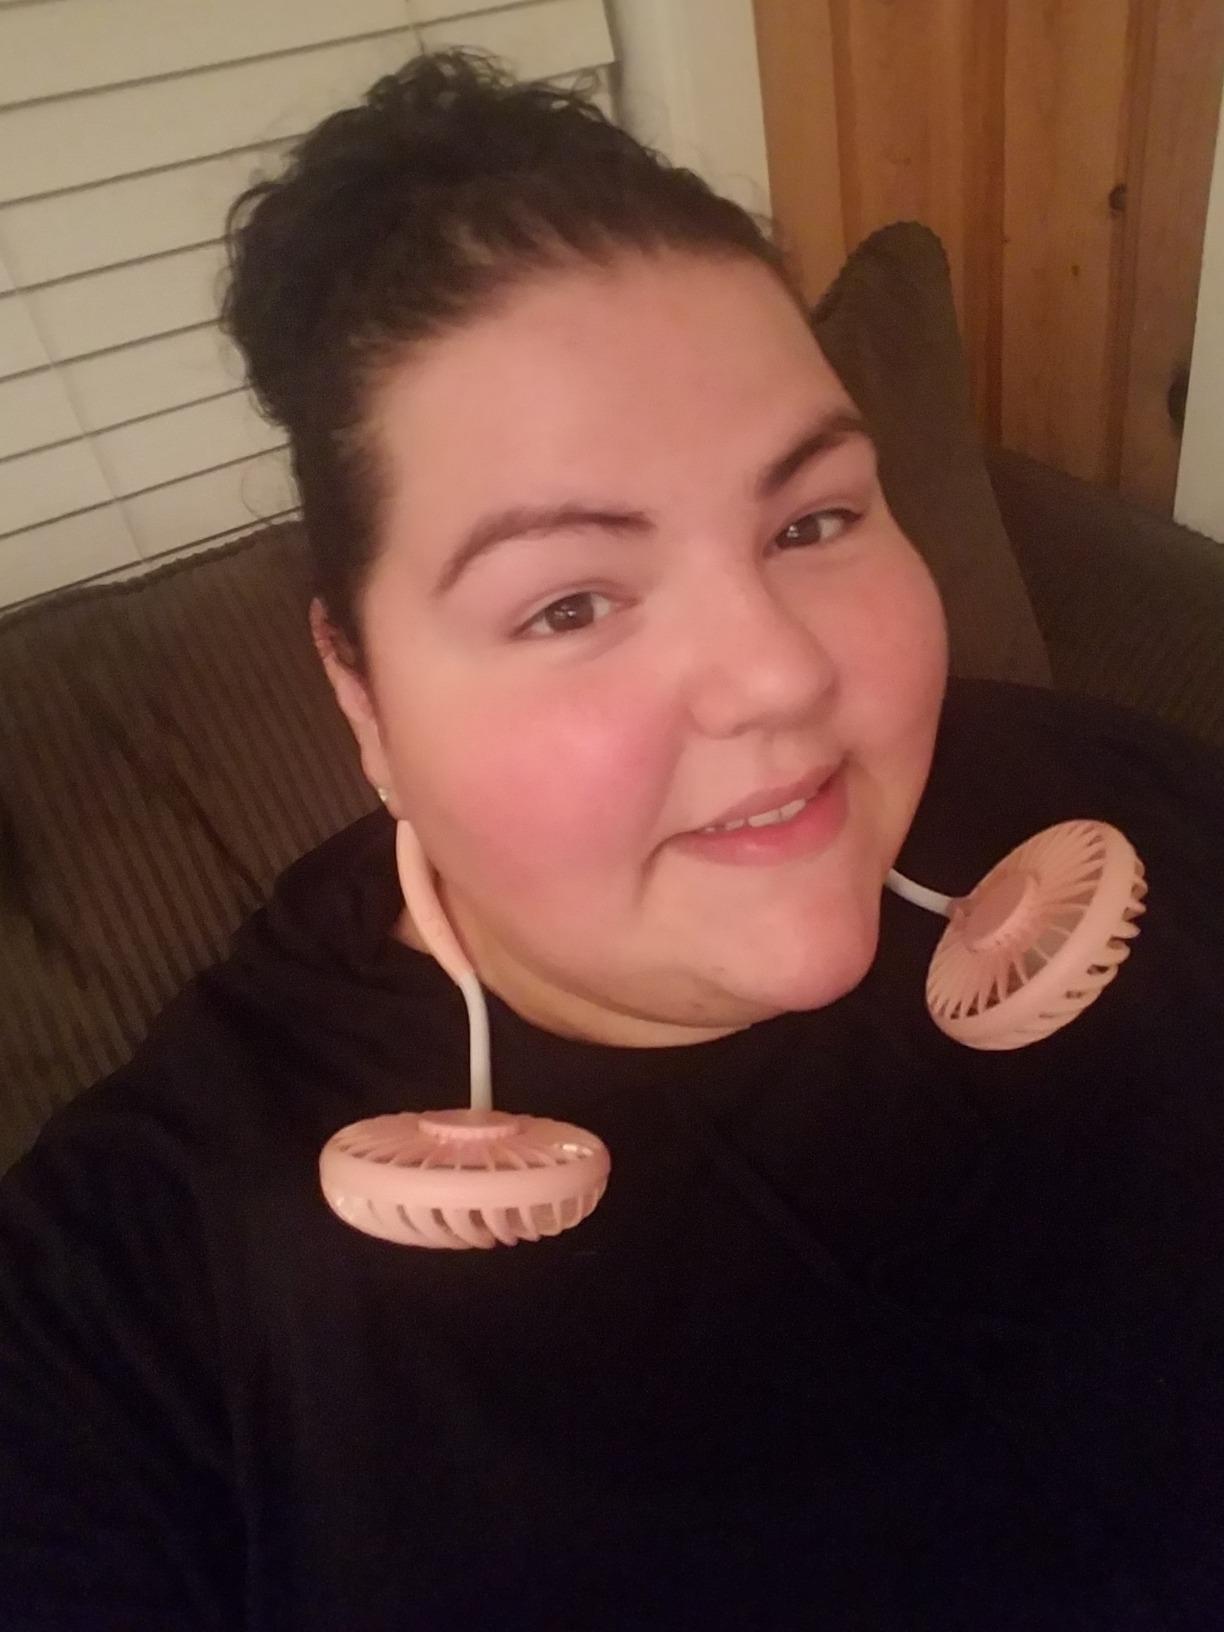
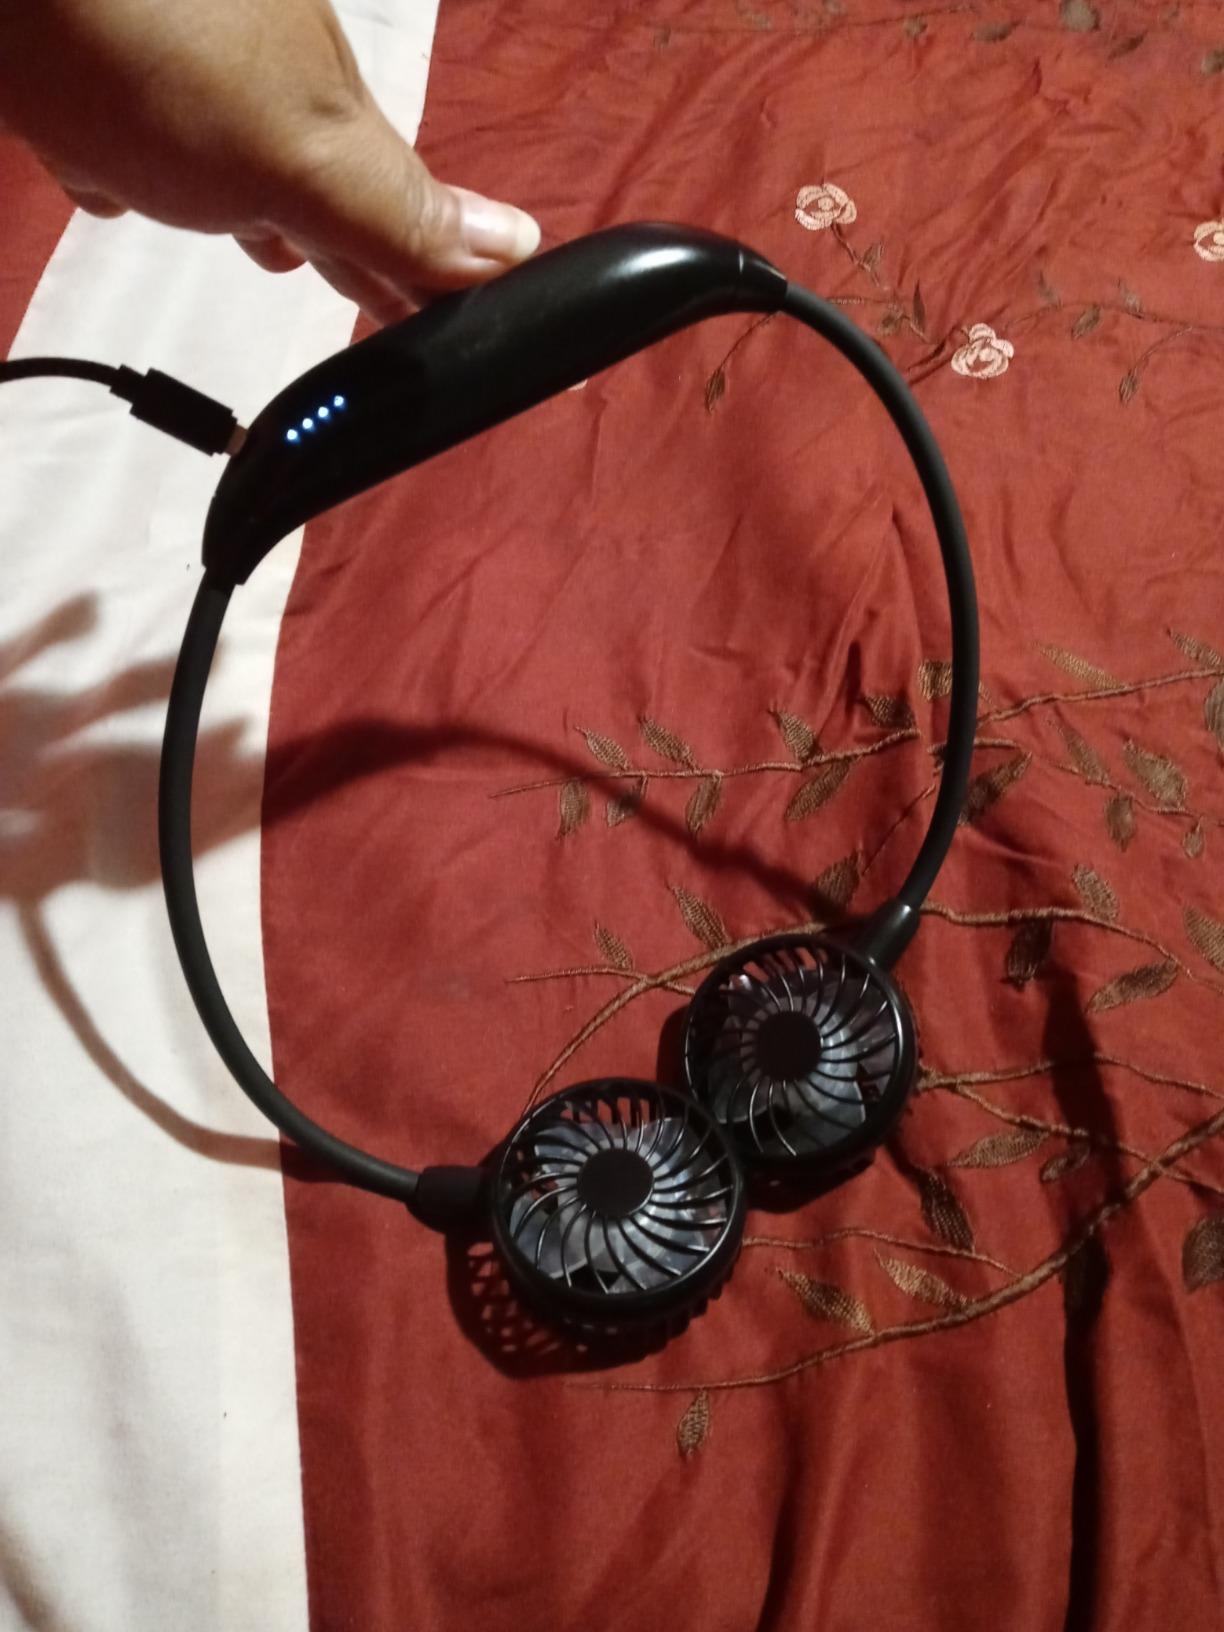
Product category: fan
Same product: no